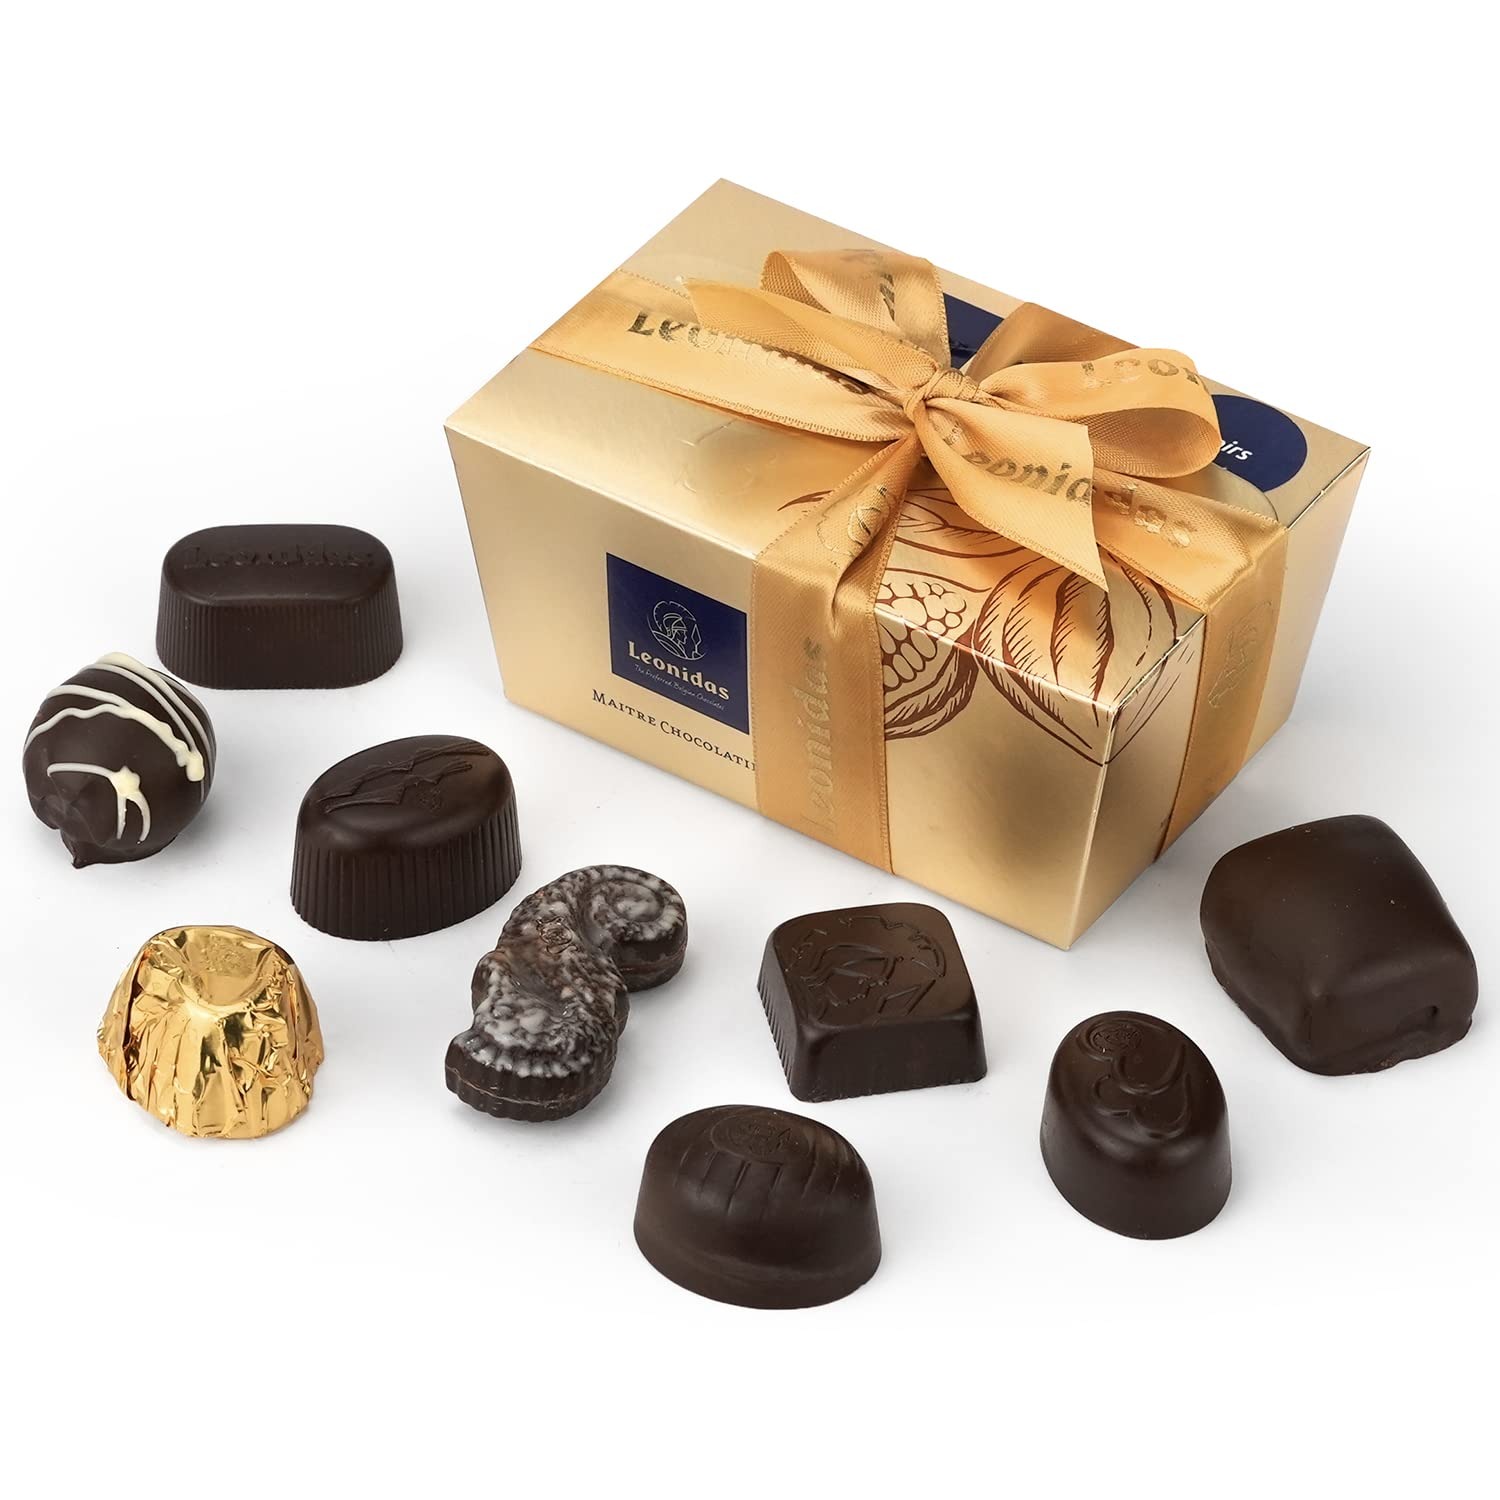
Item Name: Leonidas Belgian Dark Chocolate Gift Box - 1 lb / 453 g - Birthday Thank You Anniversary Congratulations Gift Basket Gold Ribbon Gourmet Candy Assortment
Bullet Point 1: This exquisite dark chocolate assortment comes from the notorious Belgian chocolatier, Leonidas. Since 1913, Leonidas has delivered customers a wide and exclusive variety of chocolates, pralines, truffles, butter creams, and more of the uptmost quality. Fresh chocolate is what Leonidas is famous for. Only fresh butter, cocoa butter, dairy cream, and the best ingredients from all over the world are used to make Leonidas chocolates.
Bullet Point 2: Surprise your loved ones, business contacts, or employees with Leonidas giftboxes, assorted boxes filled with delicious pralines from Leonidas Maitre Chocolatier. Leonidas chocolates make for the perfect gift and provide a creamy, melt-in-your-mouth goodness for those with a sweet tooth. This gold ballotin gift box elegantly presents the assorted dark chocolates-pralines, caramels, truffles, ganache, and more-and comes wrapped with a beautiful ribbon.
Bullet Point 3: Each box contains a unique assortment of dark chocolates. The assortments change frequently and seasonally, so the chocolates in the box may vary and might not be as pictured.
Product Description: This exquisite dark chocolate assortment comes from the notorious Belgian chocolatier, Leonidas. Since 1913, Leonidas has delivered customers a wide and exclusive variety of chocolates, pralines, truffles, butter creams, and more of the uptmost quality. Fresh chocolate is what Leonidas is famous for. Only fresh butter, cocoa butter, dairy cream, and the best ingredients from all over the world are used to make Leonidas chocolates. Surprise your loved ones, business contacts, or employees with Leonidas giftboxes, assorted boxes filled with delicious pralines from Leonidas Maitre Chocolatier. Leonidas chocolates make for the perfect gift and provide a creamy, melt-in-your-mouth goodness for those with a sweet tooth. This gold ballotin gift box elegantly presents the assorted dark chocolates-pralines, caramels, truffles, ganache, and more-and comes wrapped with a beautiful ribbon. Note: Images in slideshow correspond to the different sizes shown in the menu, the size of the product you add to your cart will be the size of the product shipped. You must select the product size you desire in the menu above. Each box contains a unique assortment of dark chocolates. The assortments change frequently and seasonally, so the chocolates in the box may vary and might not be as pictured.
Value: 16.0
Unit: Ounce

Price: 57